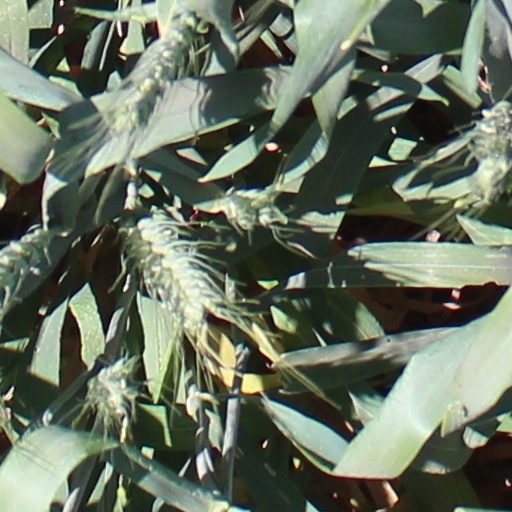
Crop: wheat